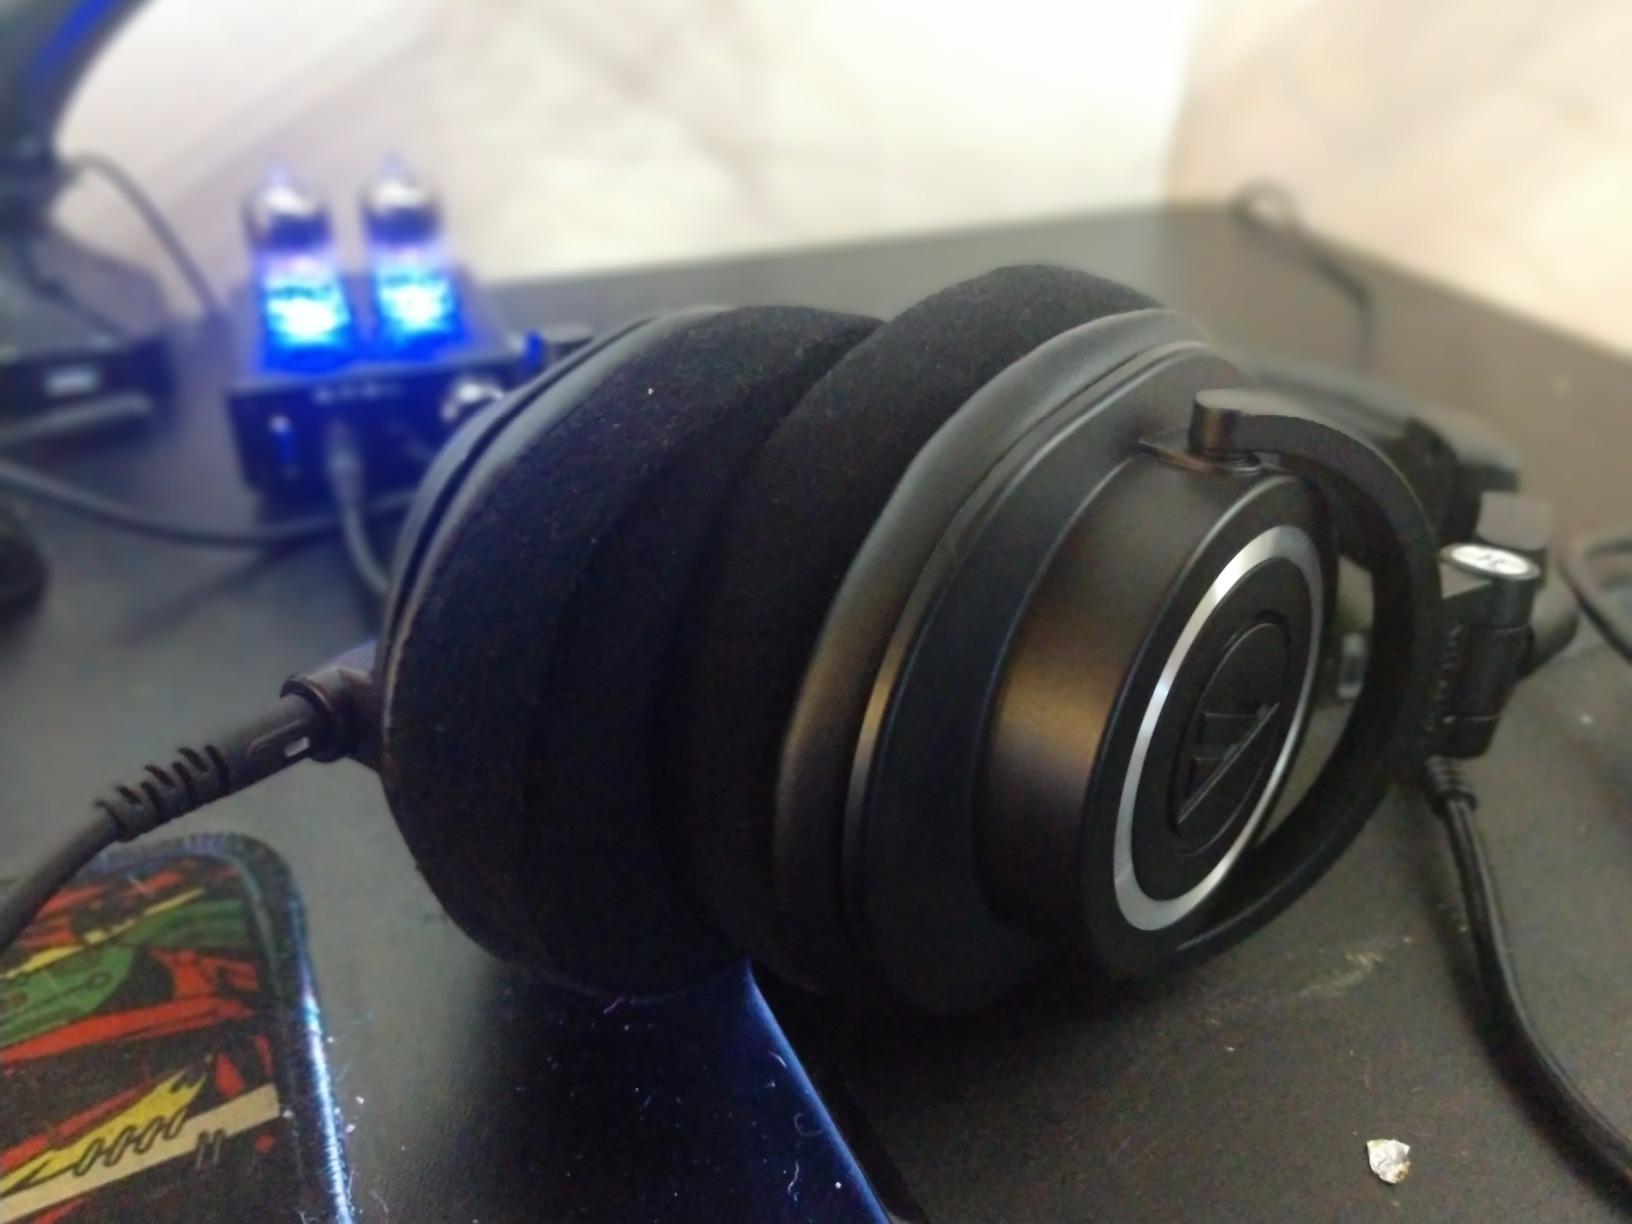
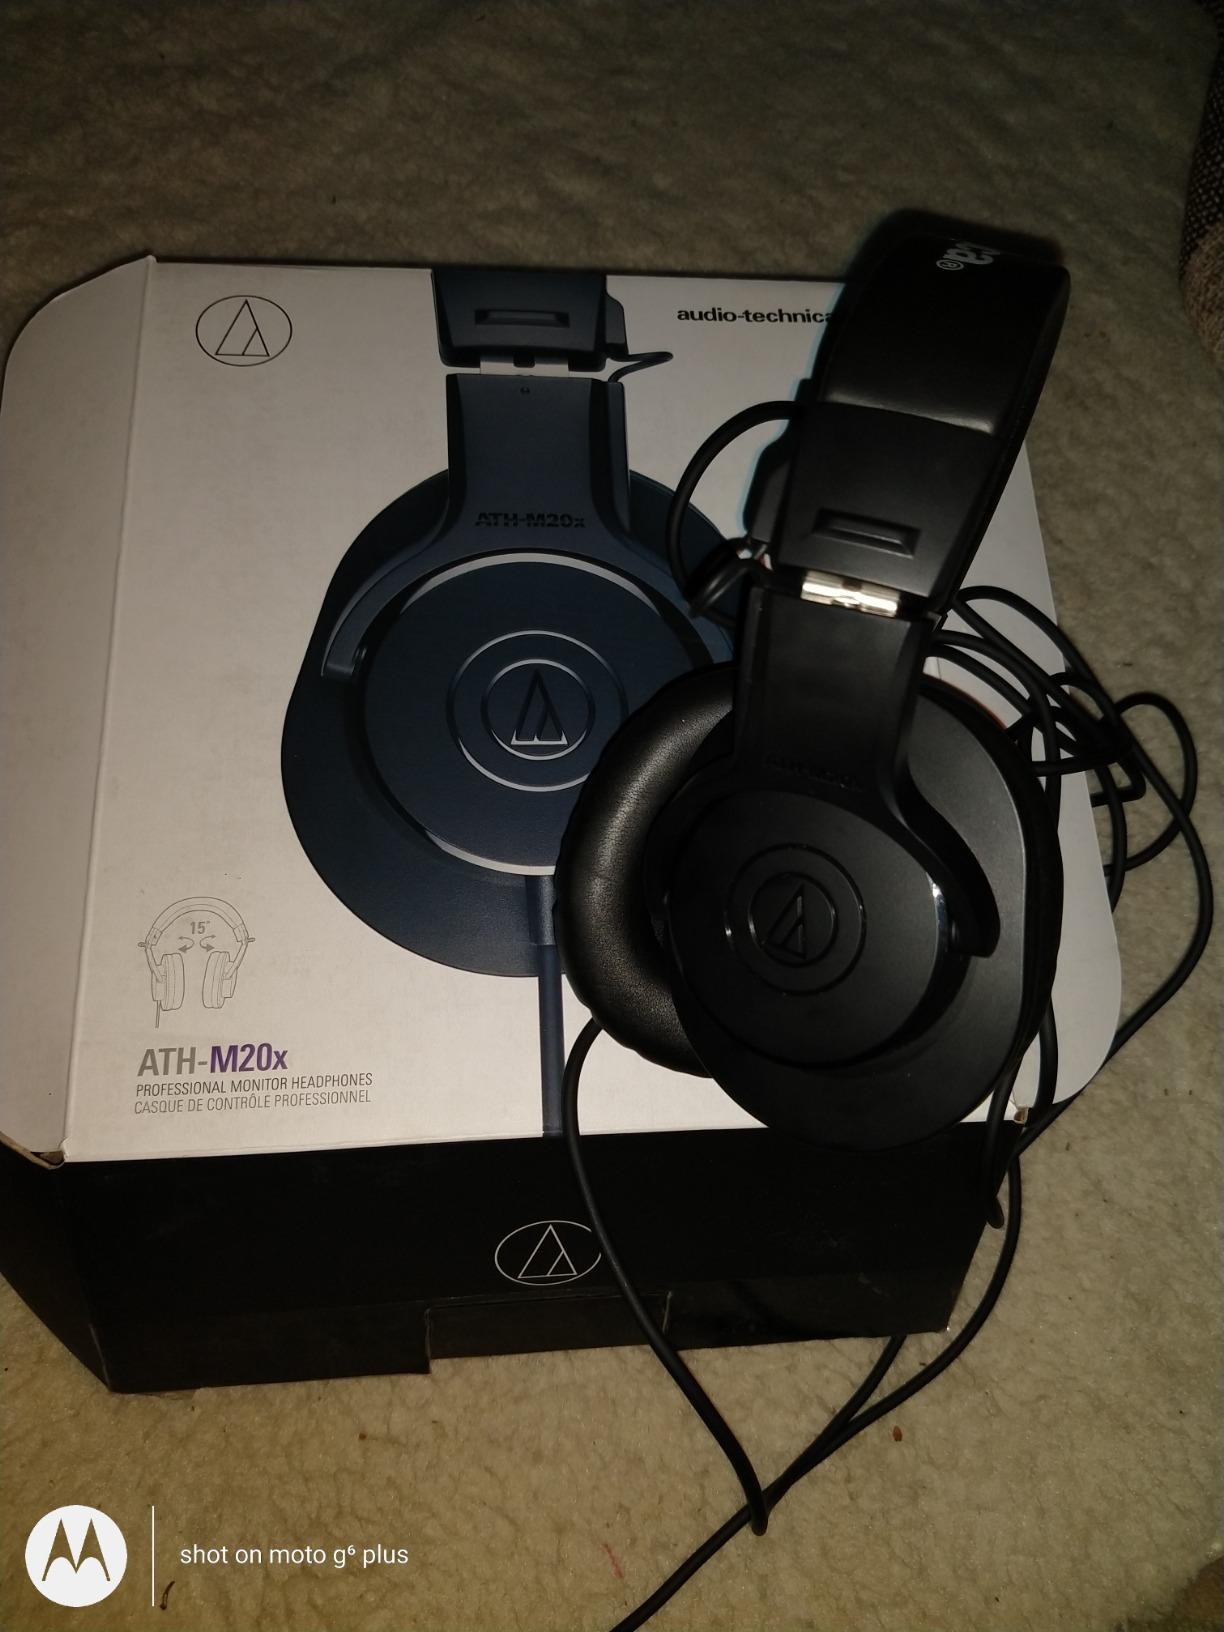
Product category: headphones
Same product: no